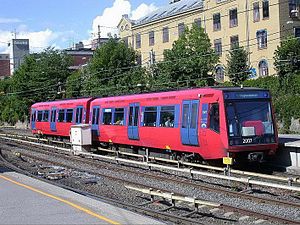
T2000
T2000 på Majorstuen Station i 1990'erne.
T2000 var et togsæt, der blev benyttet på T-banen i Oslo fra 1995 til 2009, især på Holmenkollbanen.